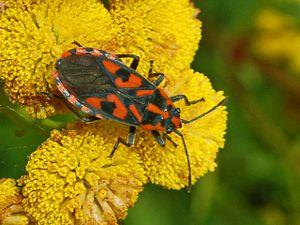
La Punaise à damier est une espèce d'insectes hétéroptères de la famille des Lygaeidae, de la sous-famille des Lygaeinae.